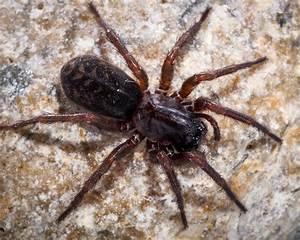
spider